Beetlejuice (musical)

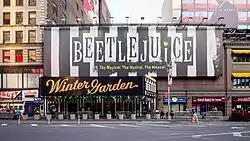
Broadway production at the Winter Garden Theatre

"Beetlejuice" premiered on Broadway at the Winter Garden Theatre with the same cast and creative team. Previews began on March 28, 2019, with an official opening night on April 25, 2019. David Josefsberg took over the role of Adam in September 2019, and understudy Presley Ryan took over the role of Lydia in February 2020 for the run's last two weeks. Due to a contractual commitment with the theatre to make room for a revival of "The Music Man", the production was scheduled to close at the Winter Garden on June 6, 2020. However, after 27 previews and 366 regular performances, the production played its last performance at the Winter Garden on March 10, 2020, before The Broadway League suspended performances of all Broadway productions because of the COVID-19 pandemic.